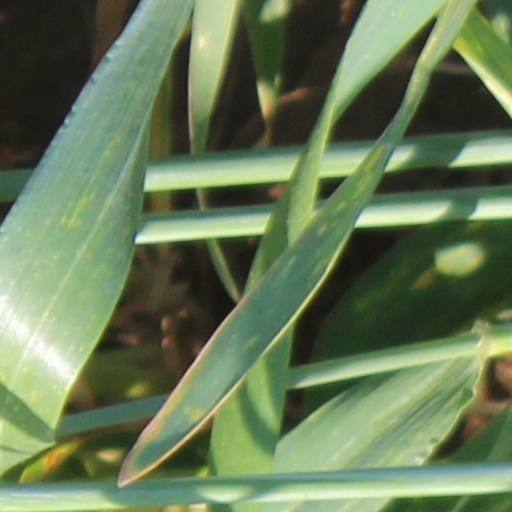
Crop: wheat